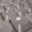
Label: keyboard